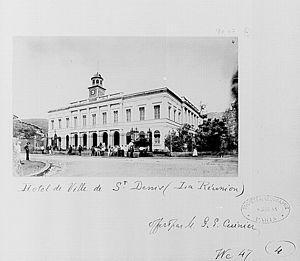
L'hôtel de ville de Saint-Denis est un bâtiment de la rue de Paris assurant les fonctions d'hôtel de ville à Saint-Denis de La Réunion. Récemment restauré, il accueille à nouveau une partie de l'activité de la mairie. Commencé en 1846, le bâtiment est livré le 21 avril 1860. Il est classé Monument historique en totalité depuis le 13 octobre 1975.
François Cudenet est un photographe et peintre français qui fut un pionnier du cinéma à l'île de La Réunion, où il est né le 5 novembre 1836 et mort le 12 décembre 1913. Il est à l'origine de la première projection cinématographique de l'histoire de ce département d'outre-mer français le 17 décembre 1896 au matin à l'hôtel de ville de Saint-Denis.
Cet article recense les bâtiments protégés au titre des monuments historiques de Saint-Denis de La Réunion, en France.